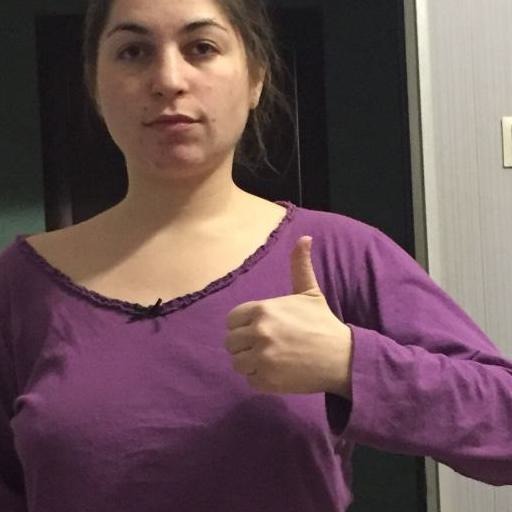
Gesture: like